Marino, South Australia

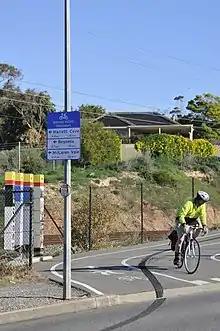
The start of the Coast to Vines Rail Trail at Marino Rocks, Adelaide.

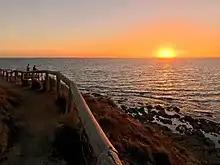
The sun sets right over the ocean at Marino Rocks beach.

Marino is home to the Marino Rocks Lighthouse within the Marino Conservation Park, now part of the newly created Glenthorne National Park–Ityamaiitpinna Yarta.